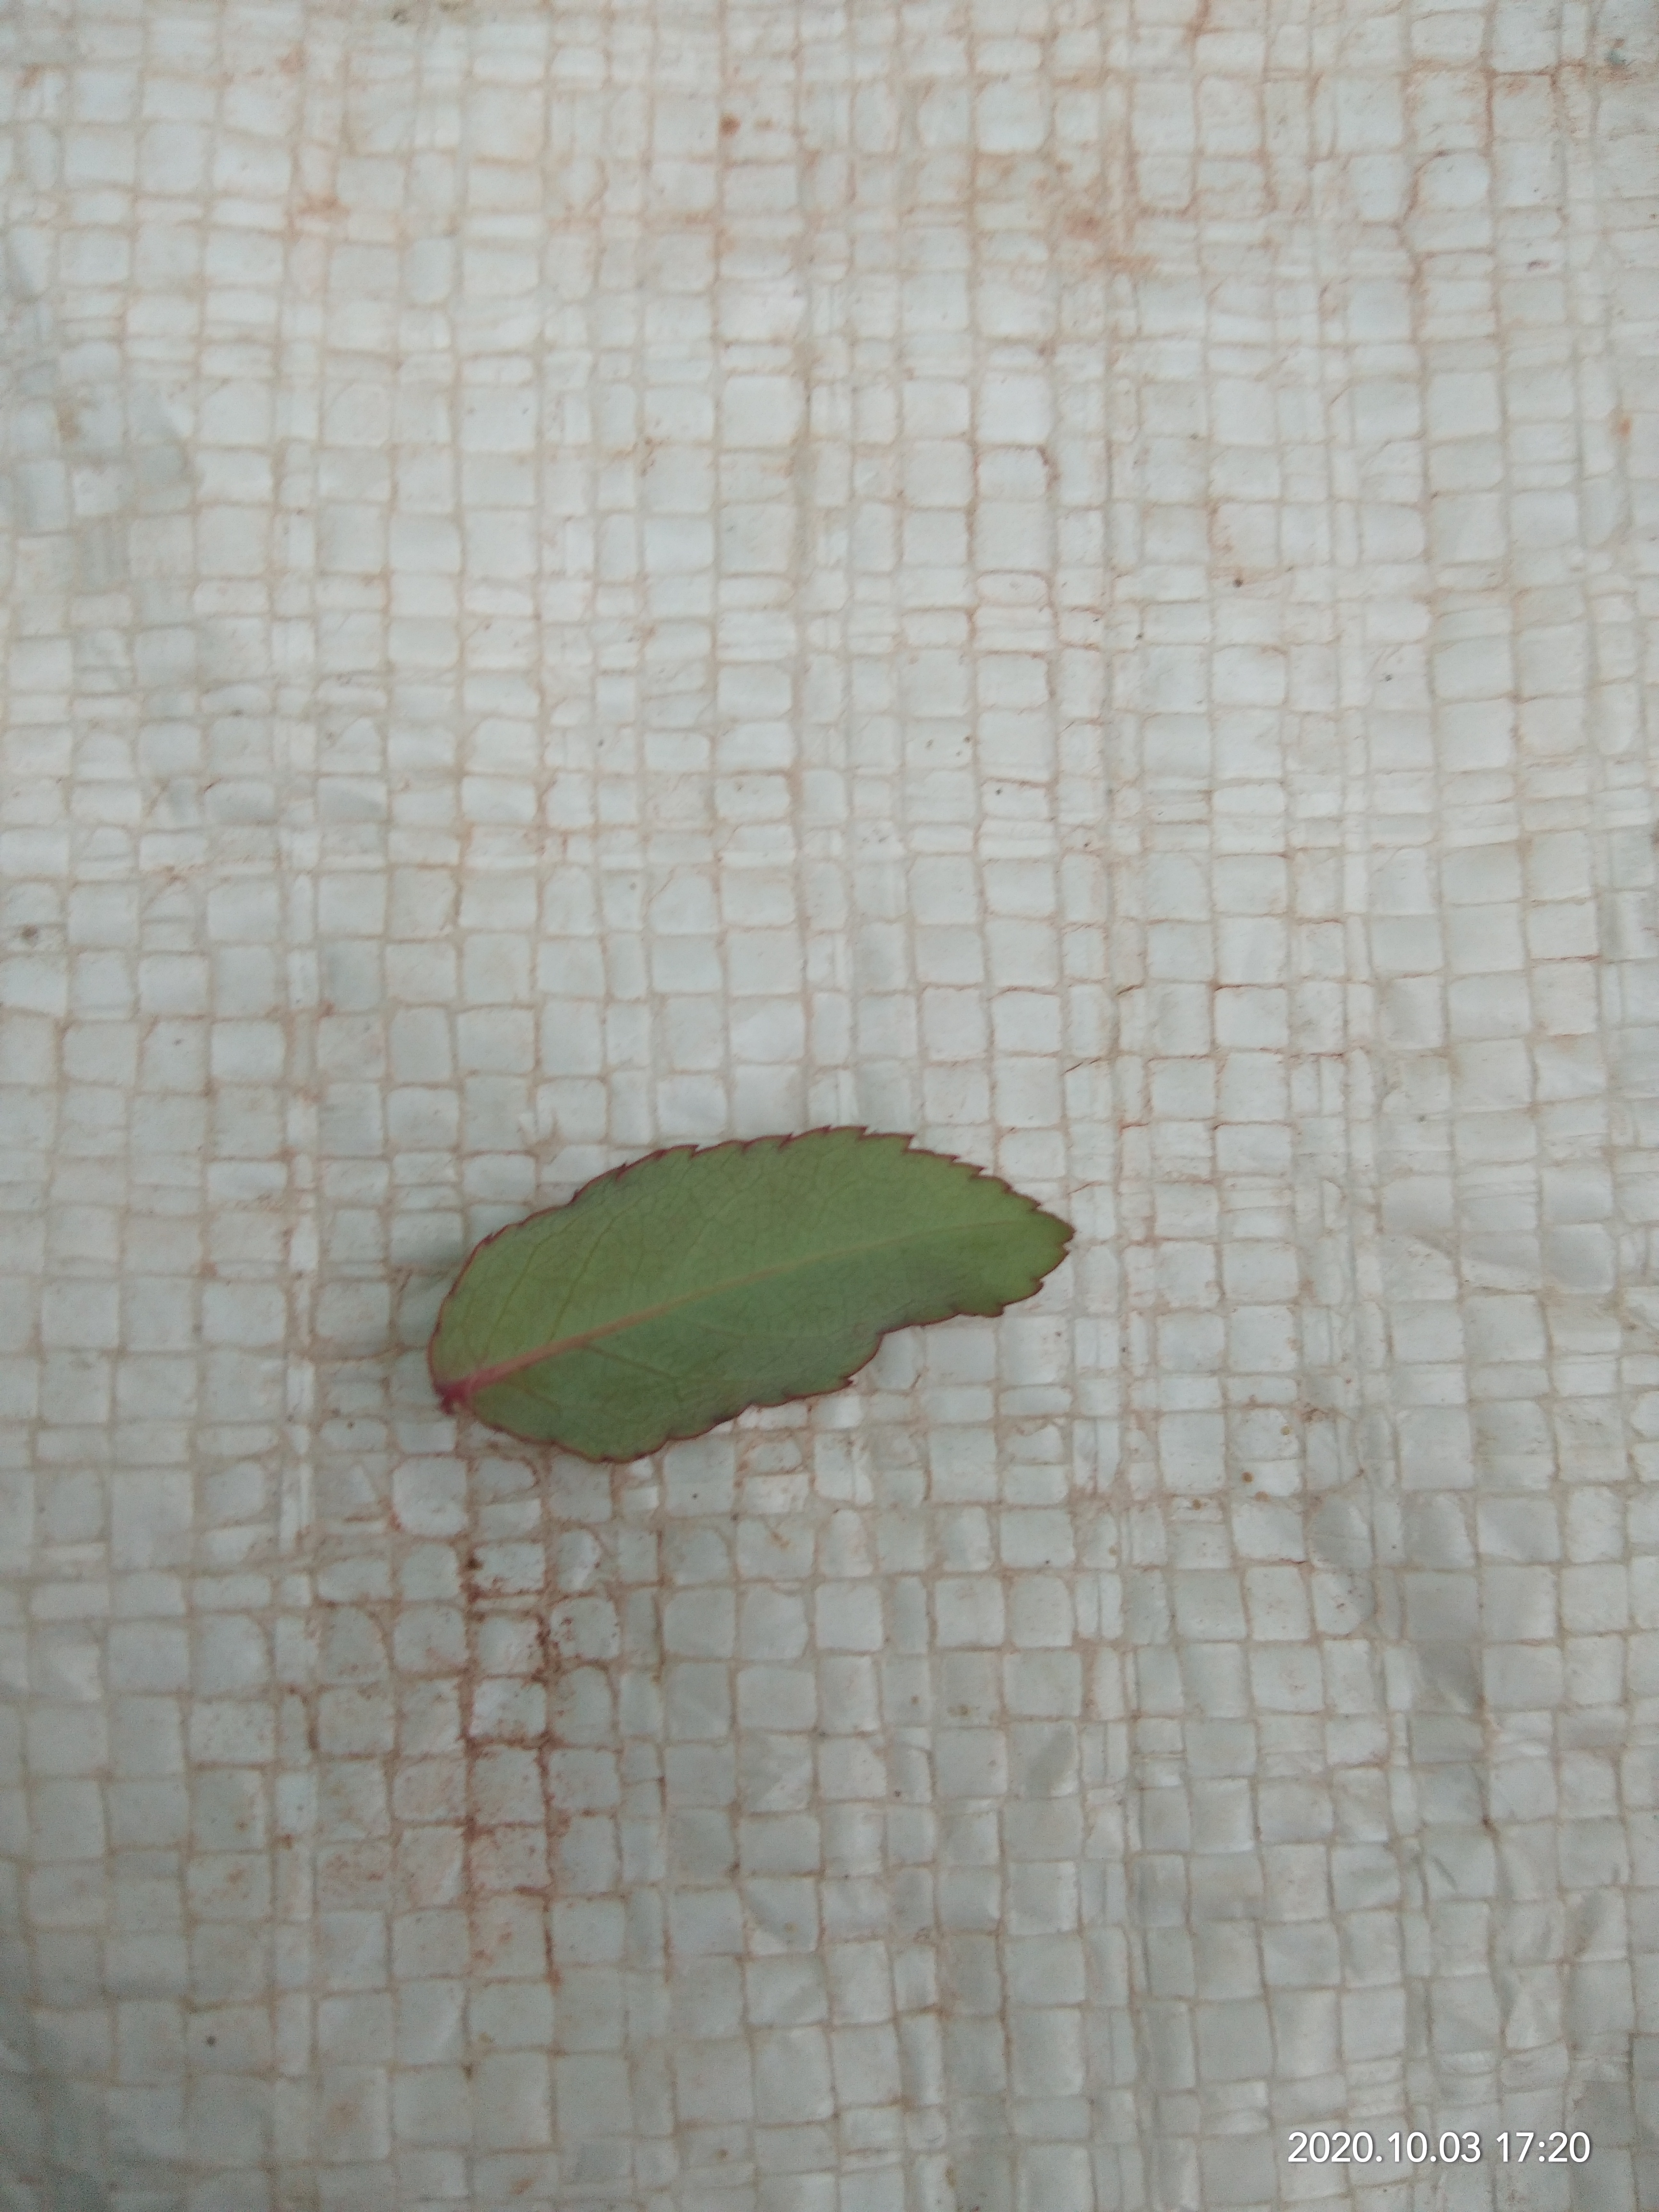
Plant: Rose